Shamokin (village)

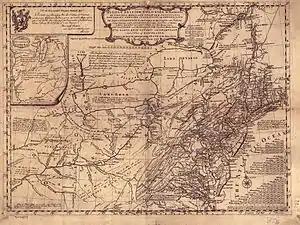

Count Nicolaus von Zinzendorf visited Shamokin together with Conrad Weiser and Anna Nitschmann in September, 1742, and met there with Shikellamy. The Count believed that Shikellamy, who had converted to Christianity, could serve as a vital agent of change in converting all Indians to Christianity. Shikellamy permitted the Moravians to establish a mission at Shamokin, and he served as an emissary between the Moravians and Madame Montour's village of Otstonwakin at the mouth of Loyalsock Creek and French Margaret's village at the mouth of Lycoming Creek. Shikellamy permitted the Moravians to stay in his home, lent them horses for work, and helped them build their homes. He formally converted to Christianity in November 1748 at the Moravian city of Bethlehem. On his return journey Shikellamy became ill and died in Shamokin on December 6, 1748.